American football in Australia

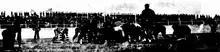
American Football witnessed by 14000 in Sydney in 1906

Some of the earliest matches in Australia involved visiting American servicemen. A match in Sydney between crews of the USS Baltimore in May 1906 attracted 14,000 people who watched the Stripes defeat Brown 10 to 1.